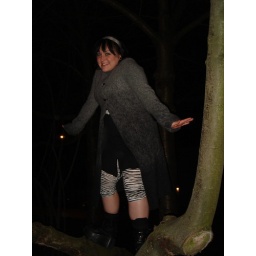
I was a monkey and climbed the tree in my big boots! Tyler was scared...